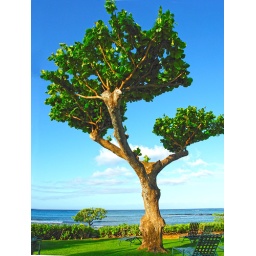
This interesting tree is located along the Southern coast of Kauai near Poipu beach.